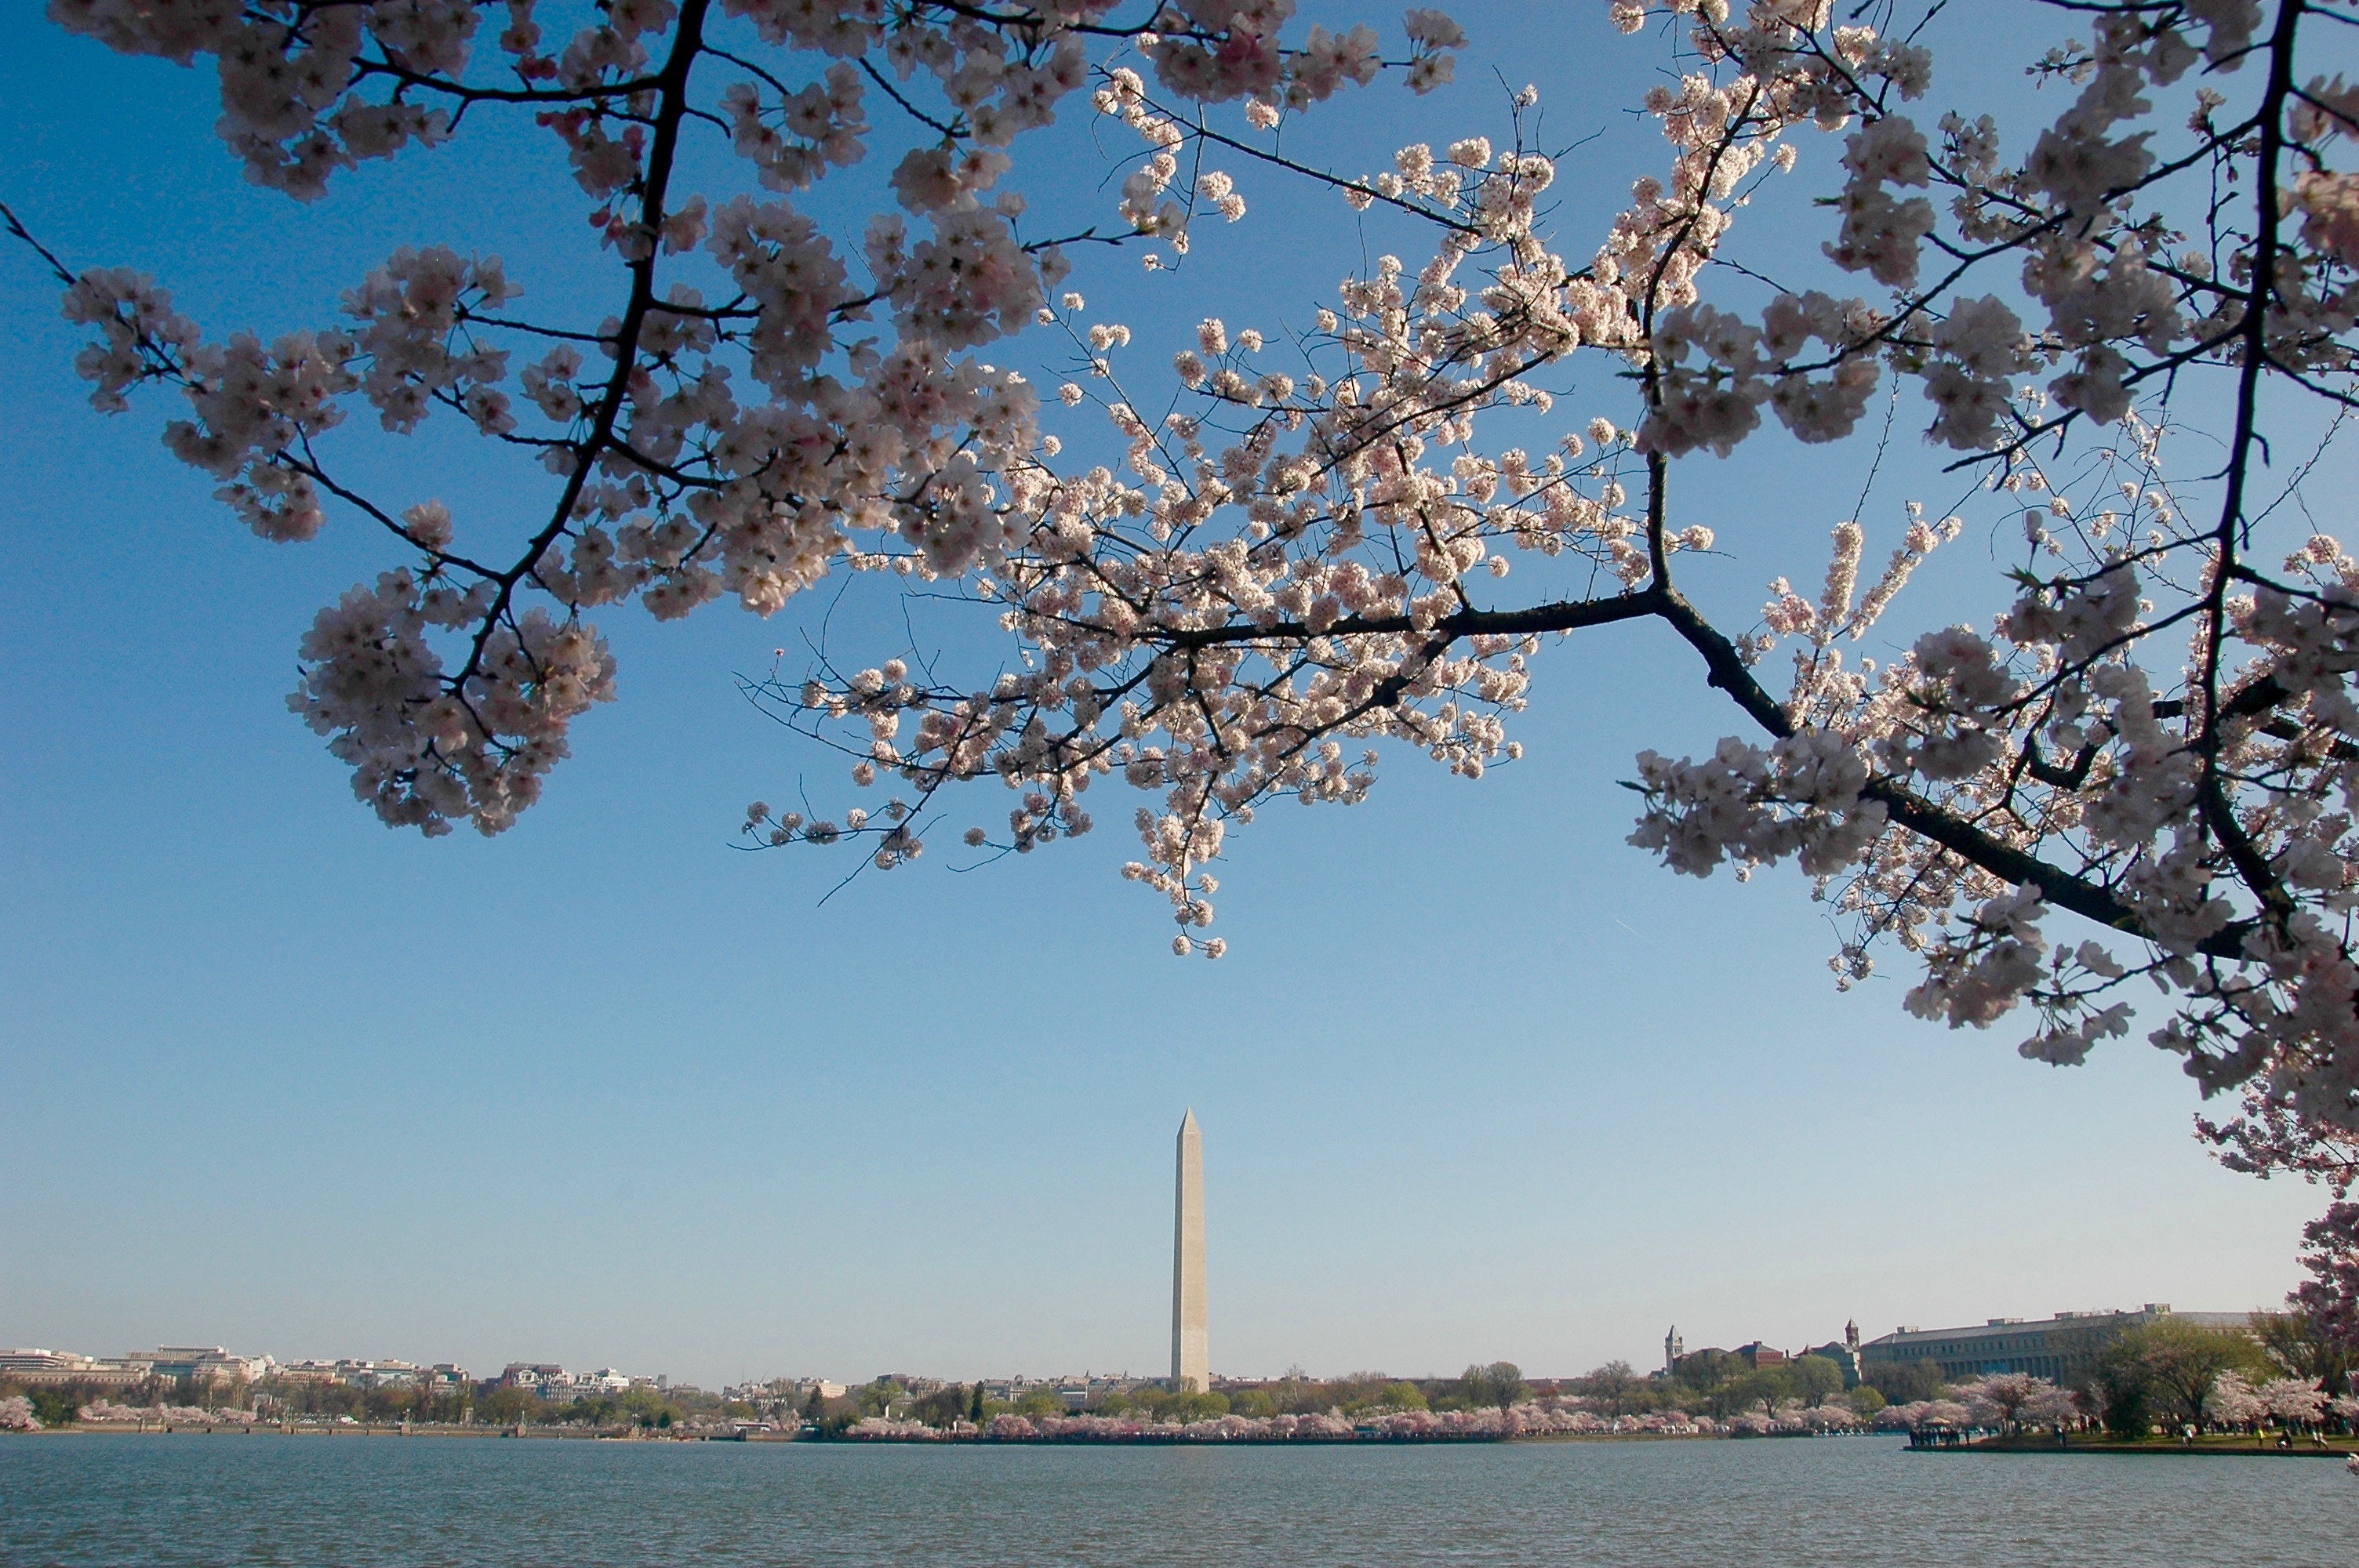
tree, blossom, plant, flower, spring, cherry blossom